Naval Station Great Lakes

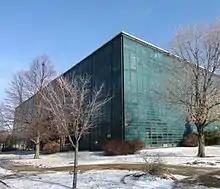
Modernist glass and steel US Navy Gunnery school, Great Lakes. Designed by Skidmore, Owings & Merrill, dedicated in 1954, demolished 2012.

The following rating training class A-schools are located at Naval Station Great Lakes: